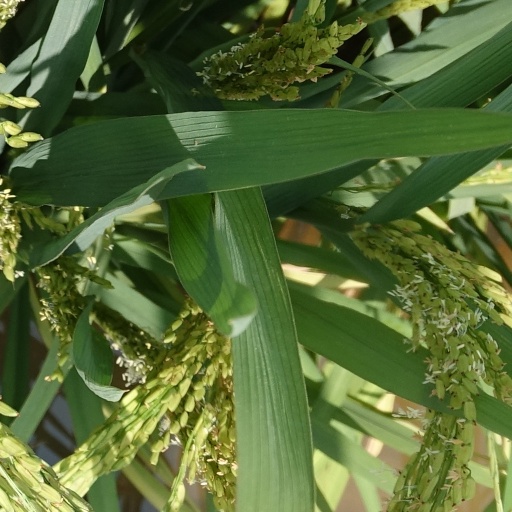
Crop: rice